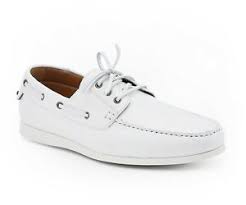
Label: Boat